Al-Ghazali

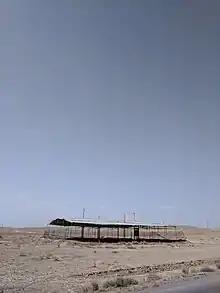
Mausoleum of al-Ghazali in Tus

He is viewed as the key member of the influential Asharite school of early Muslim philosophy and the most important refuter of the Mutazilites. However, he chose a slightly different position in comparison with the Asharites. His beliefs and thoughts differ in some aspects from the orthodox Asharite school.